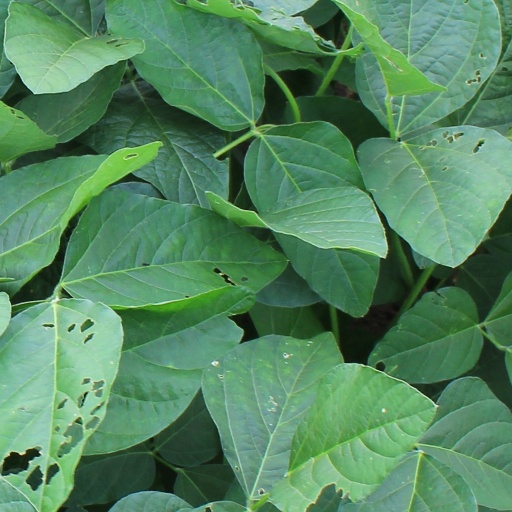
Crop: soybean